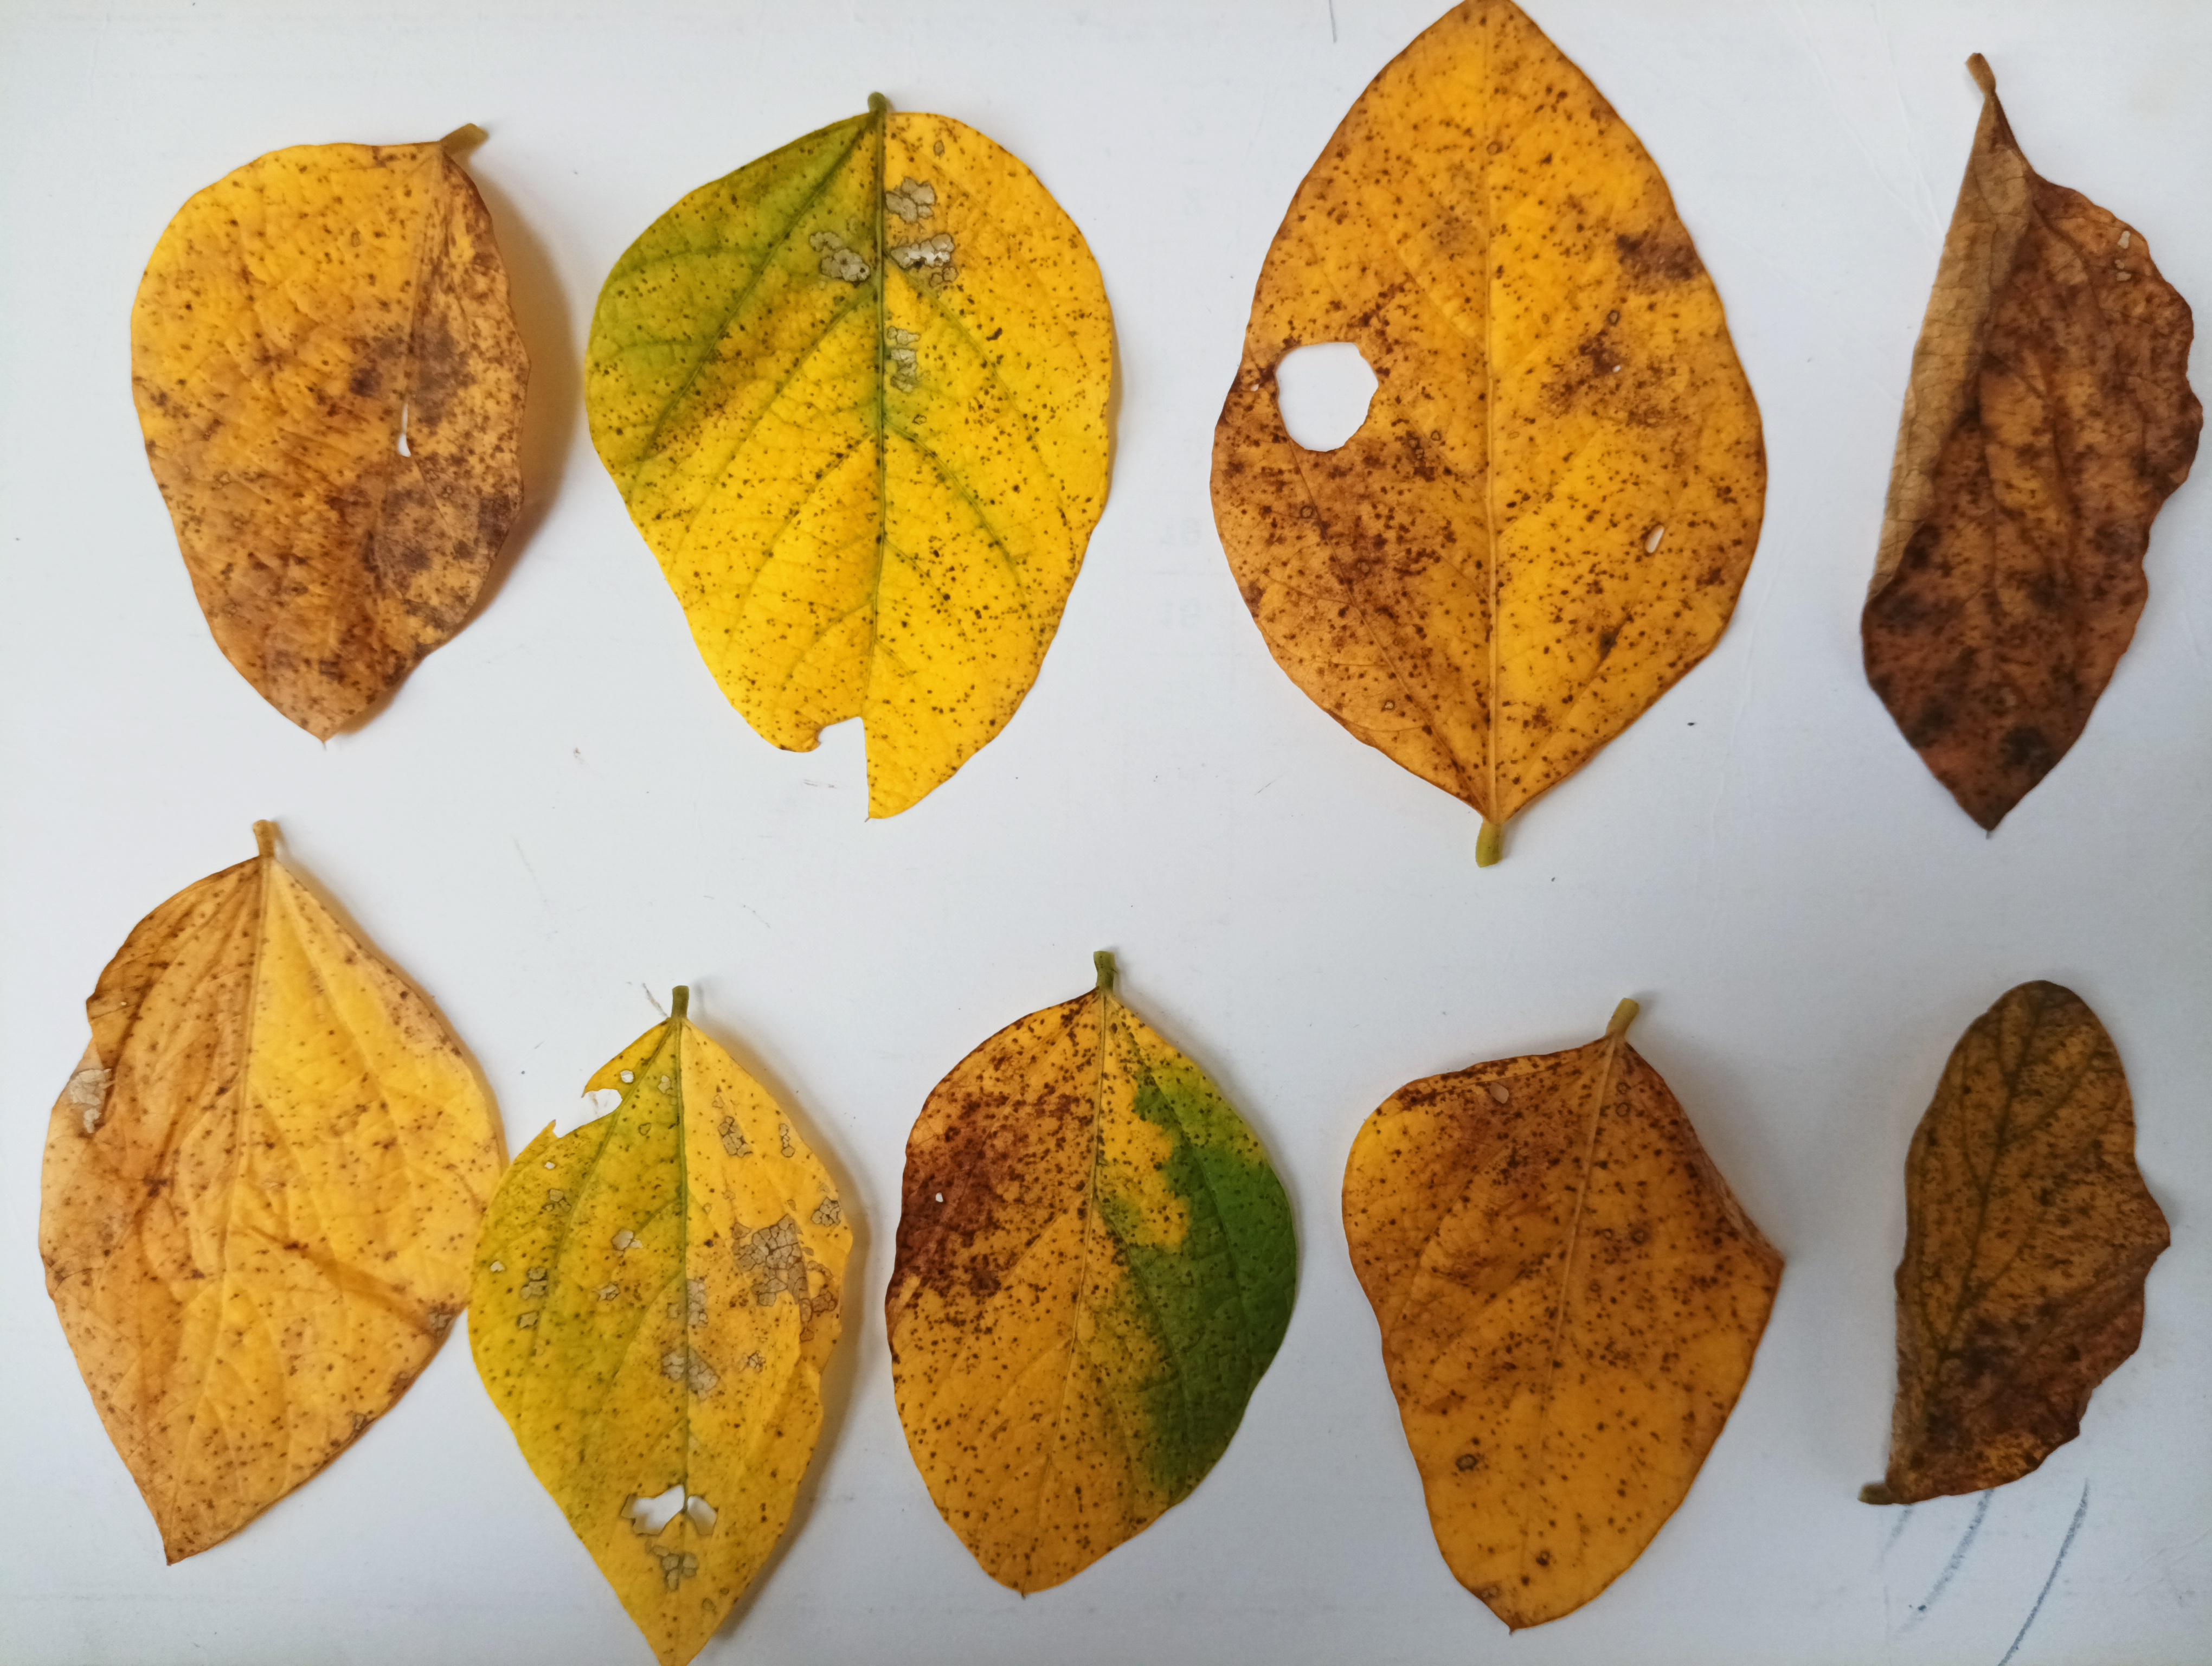
Label: Septoria_Brown_Spot